Bucknowle Roman villa

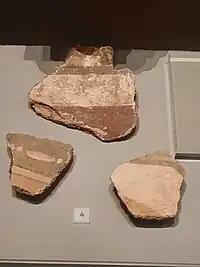
Painted wall plaster fragments from Bucknowle Roman villa dating to the 3rd century

By the late 3rd century, many of the wooden buildings had been rebuilt and enlarged and a new domestic block built up from three rooms was now the largest building on the site, and excavations found roof and flue tiles alongside limestone slabs used for the floor.